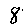
Label: 8